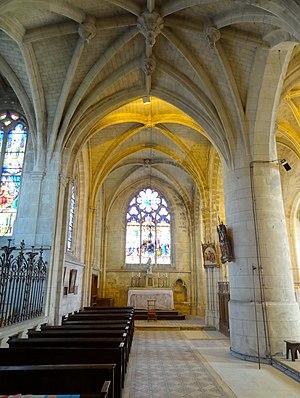
Intérieur de l'église - voir titre.
L'église Saint-Germain est une église catholique paroissiale située à Sacy-le-Grand, dans le département de l'Oise, en France. C'est un vaste édifice solidement construit, qui se démarque de la plupart des églises rurales tant par son ampleur que par l'ambition de son architecture. En même temps, sa structure est très complexe, et manque d'homogénéité stylistique du fait des nombreuses reconstructions partielles. Les travées qui flanquent le vaisseau central ne sont jamais analogues au nord et au sud. À l'origine, est une église romane de plan basilical, dont subsistent notamment les grandes arcades au nord de la nef. Les premiers remaniements et agrandissements interviennent au début du XIIIᵉ siècle avec le large collatéral sud de la nef, et surtout le chœur, qui conserve ses deux voûtes de la première période gothique. Le réaménagement de sa grande baie orientale à la période flamboyante fait oublier sa réelle époque de construction en regardant depuis l'extérieur.